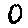
Label: 0